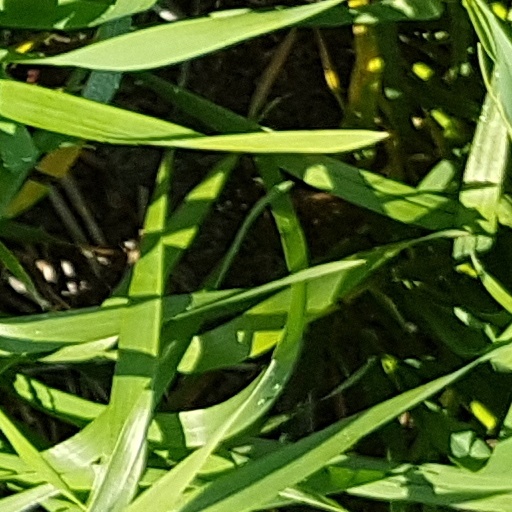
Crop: wheat